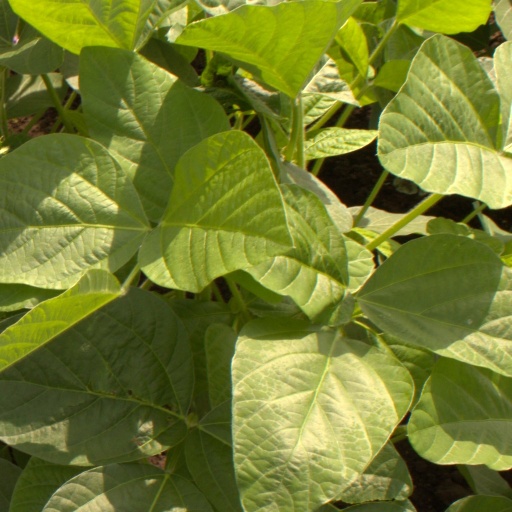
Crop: soybean